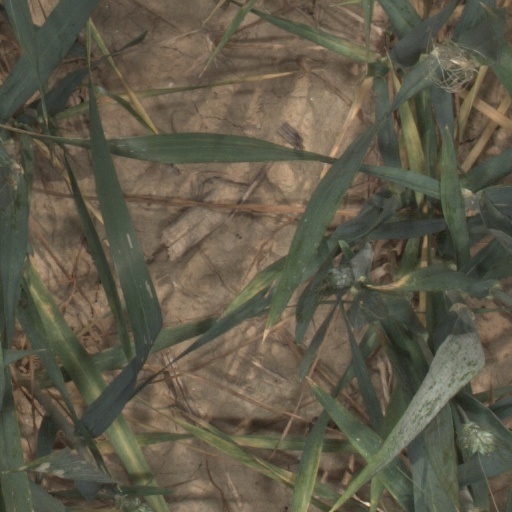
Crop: wheat